Ressources Investment

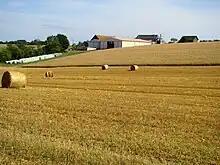
A farm in France

The , specifically family farming, is based on low land prices, which Safer, the price regulator, supports "a priori". Farms must maintain their independence as family businesses and remain family-controlled in both capital and decision-making. Low prices should also facilitate capital acquisition for young farmers wishing to start their own businesses.